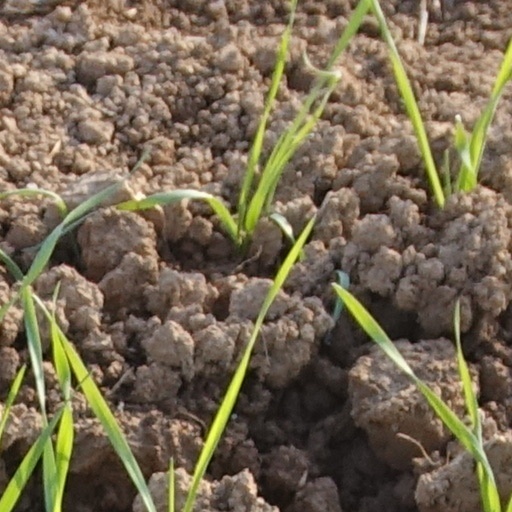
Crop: wheat